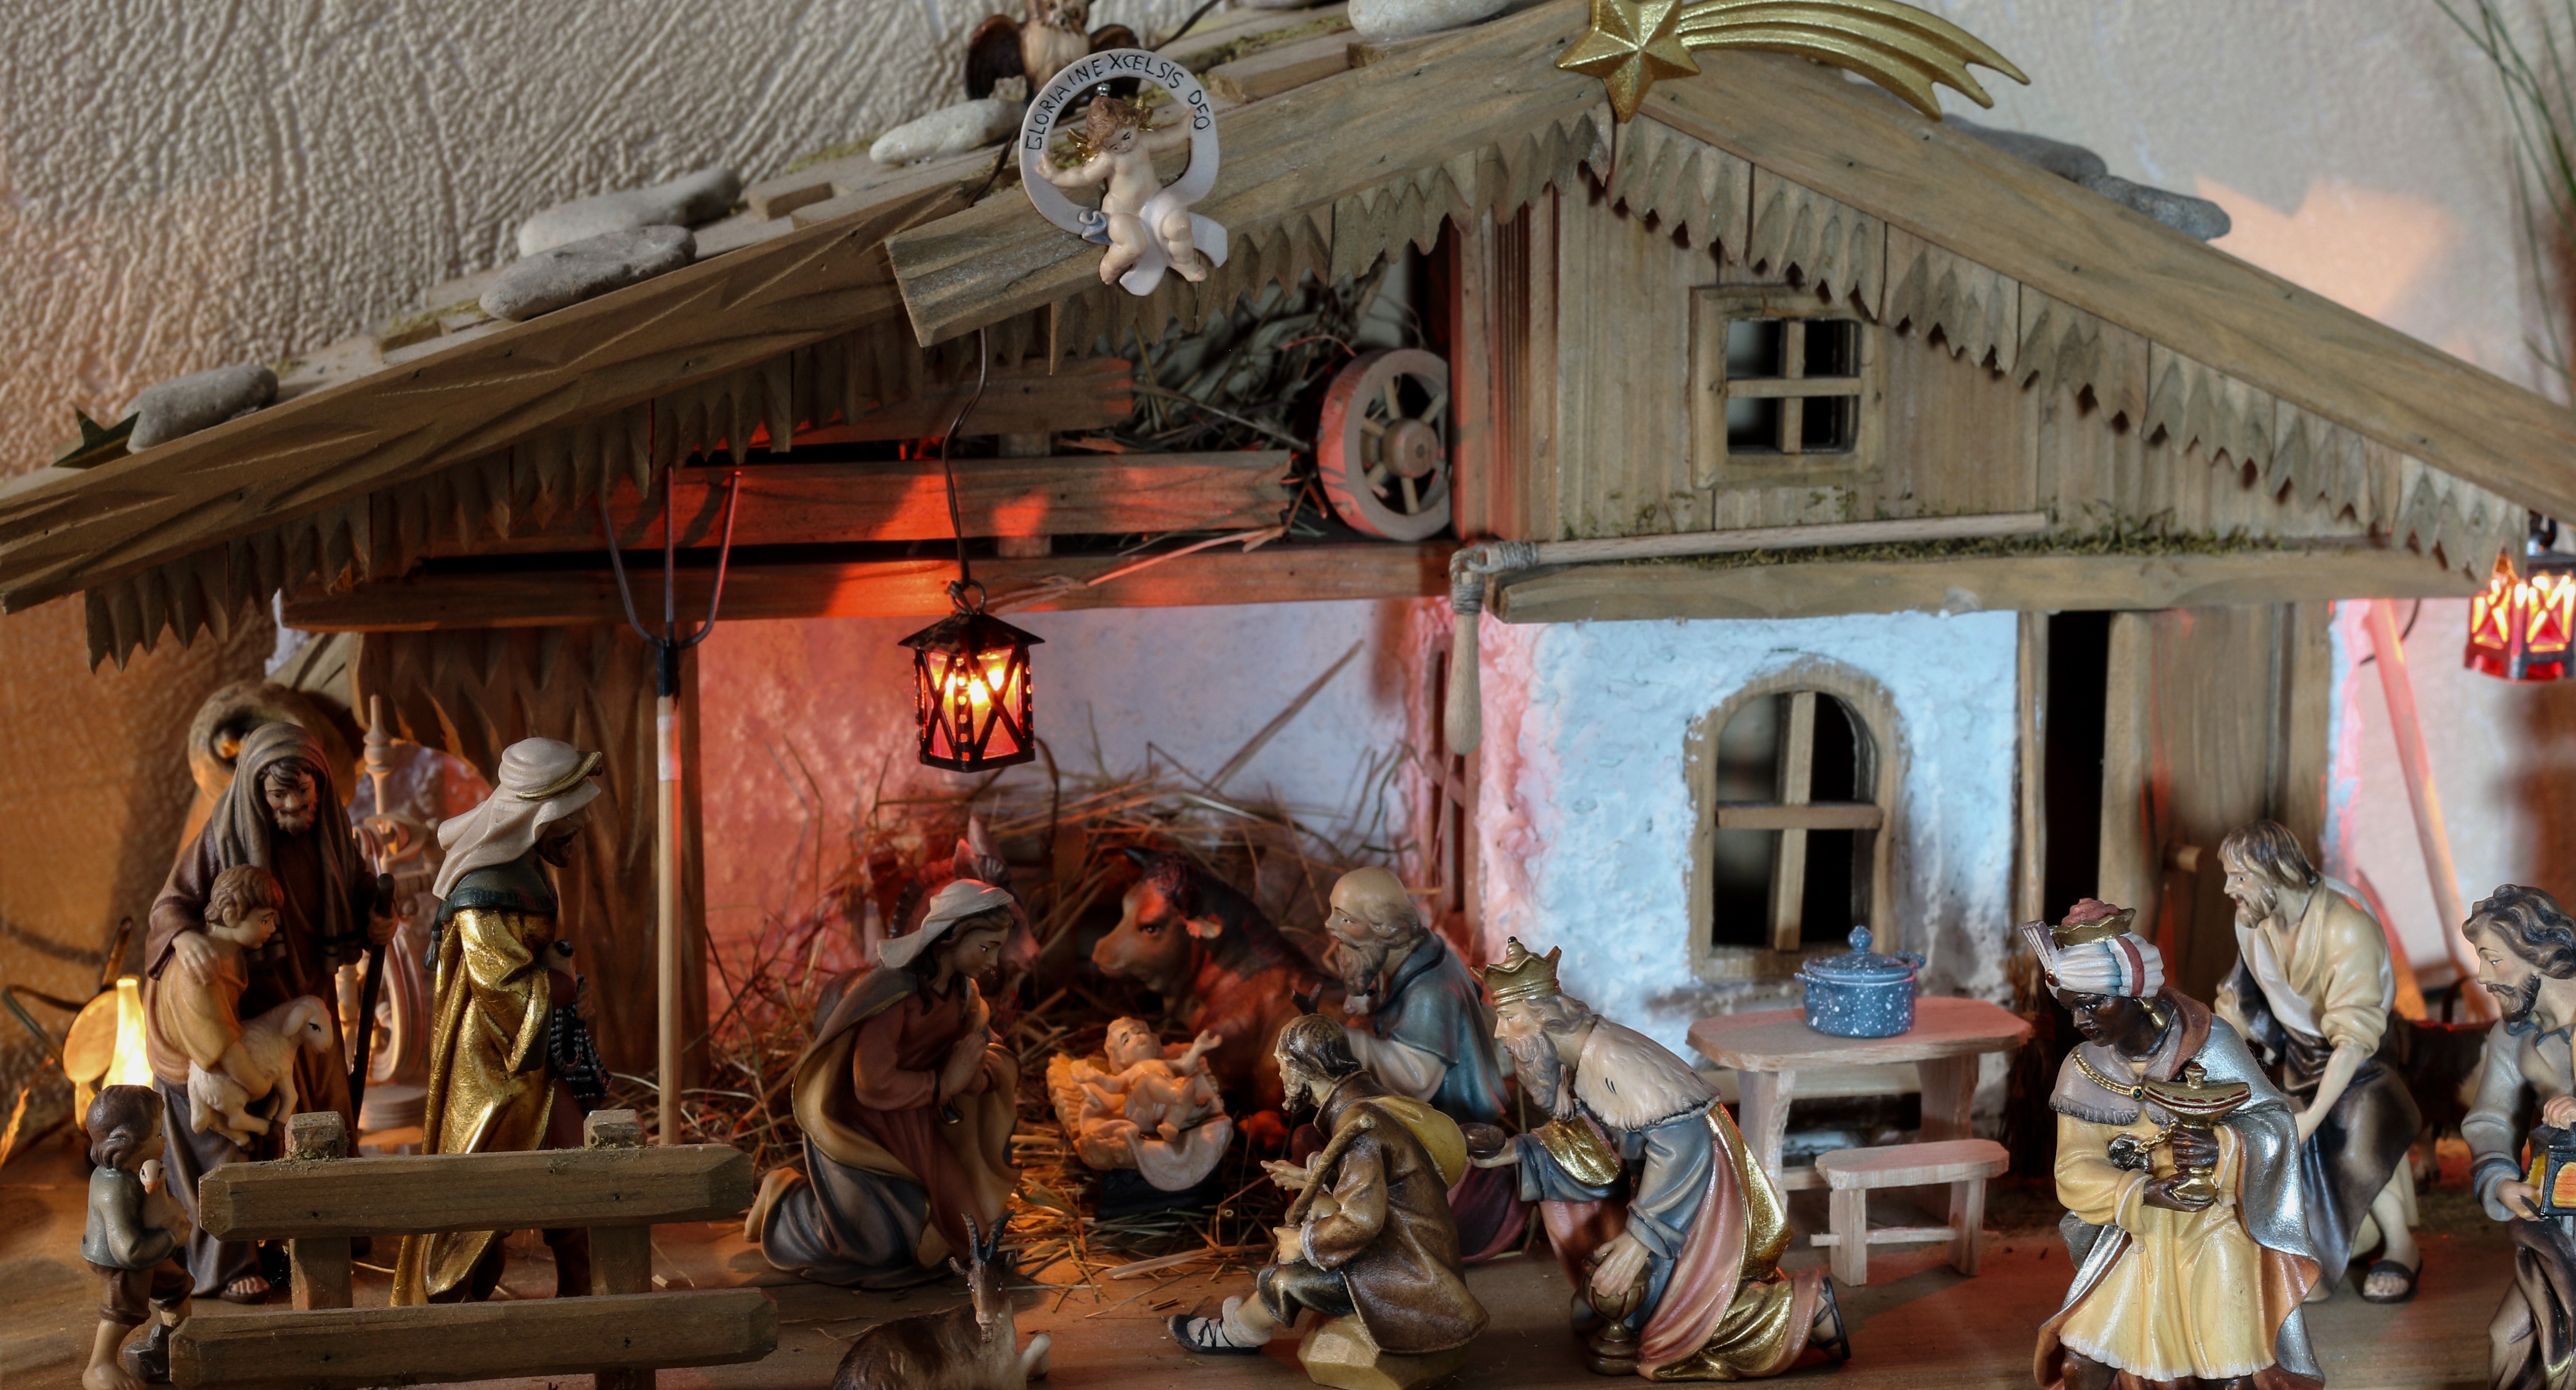
christmas, christmas decoration, father christmas, stall, jesus, crib, middle ages, santon, nativity scene